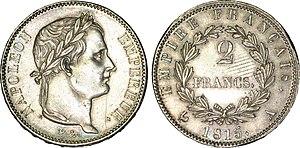
Cet article liste les émissions de francs français sous le Consulat et le Premier Empire entre 1800 et 1815.
Les Cent-Jours sont la période de l'histoire de France comprise entre le retour en France de l'empereur Napoléon Iᵉʳ, le 1ᵉʳ mars 1815, et la dissolution de la Commission Napoléon II, chargée du pouvoir exécutif après la seconde abdication de Napoléon Iᵉʳ, le 7 juillet 1815.